Sadhana Sargam

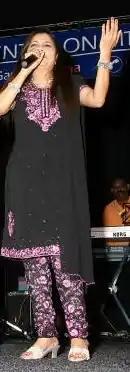
Sargam Live in a Concert

Sargam made her playback debut in "Kanku Pagli", a Gujarati film. Her first Hindi song was the solo "Door Nahin Rehna" from the film "Rustom". However, Rustom was delayed and was released only in 1985, and Sargam ’s first released film was Subhash Ghai's "Vidhaata" (1982) in which she sang the song "Saat Saheliyan" for actress Padmini Kolhapure. The song, composed by Kalyanji-Anandji, also had the voices of Kishore Kumar and Alka Yagnik.